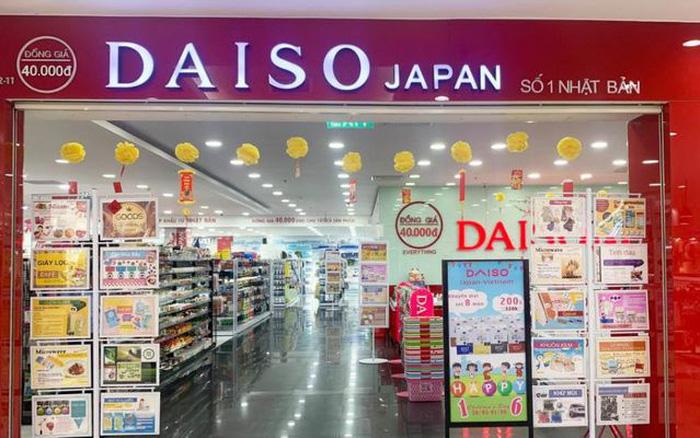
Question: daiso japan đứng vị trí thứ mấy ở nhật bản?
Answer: vị trí số 1 nhật bản